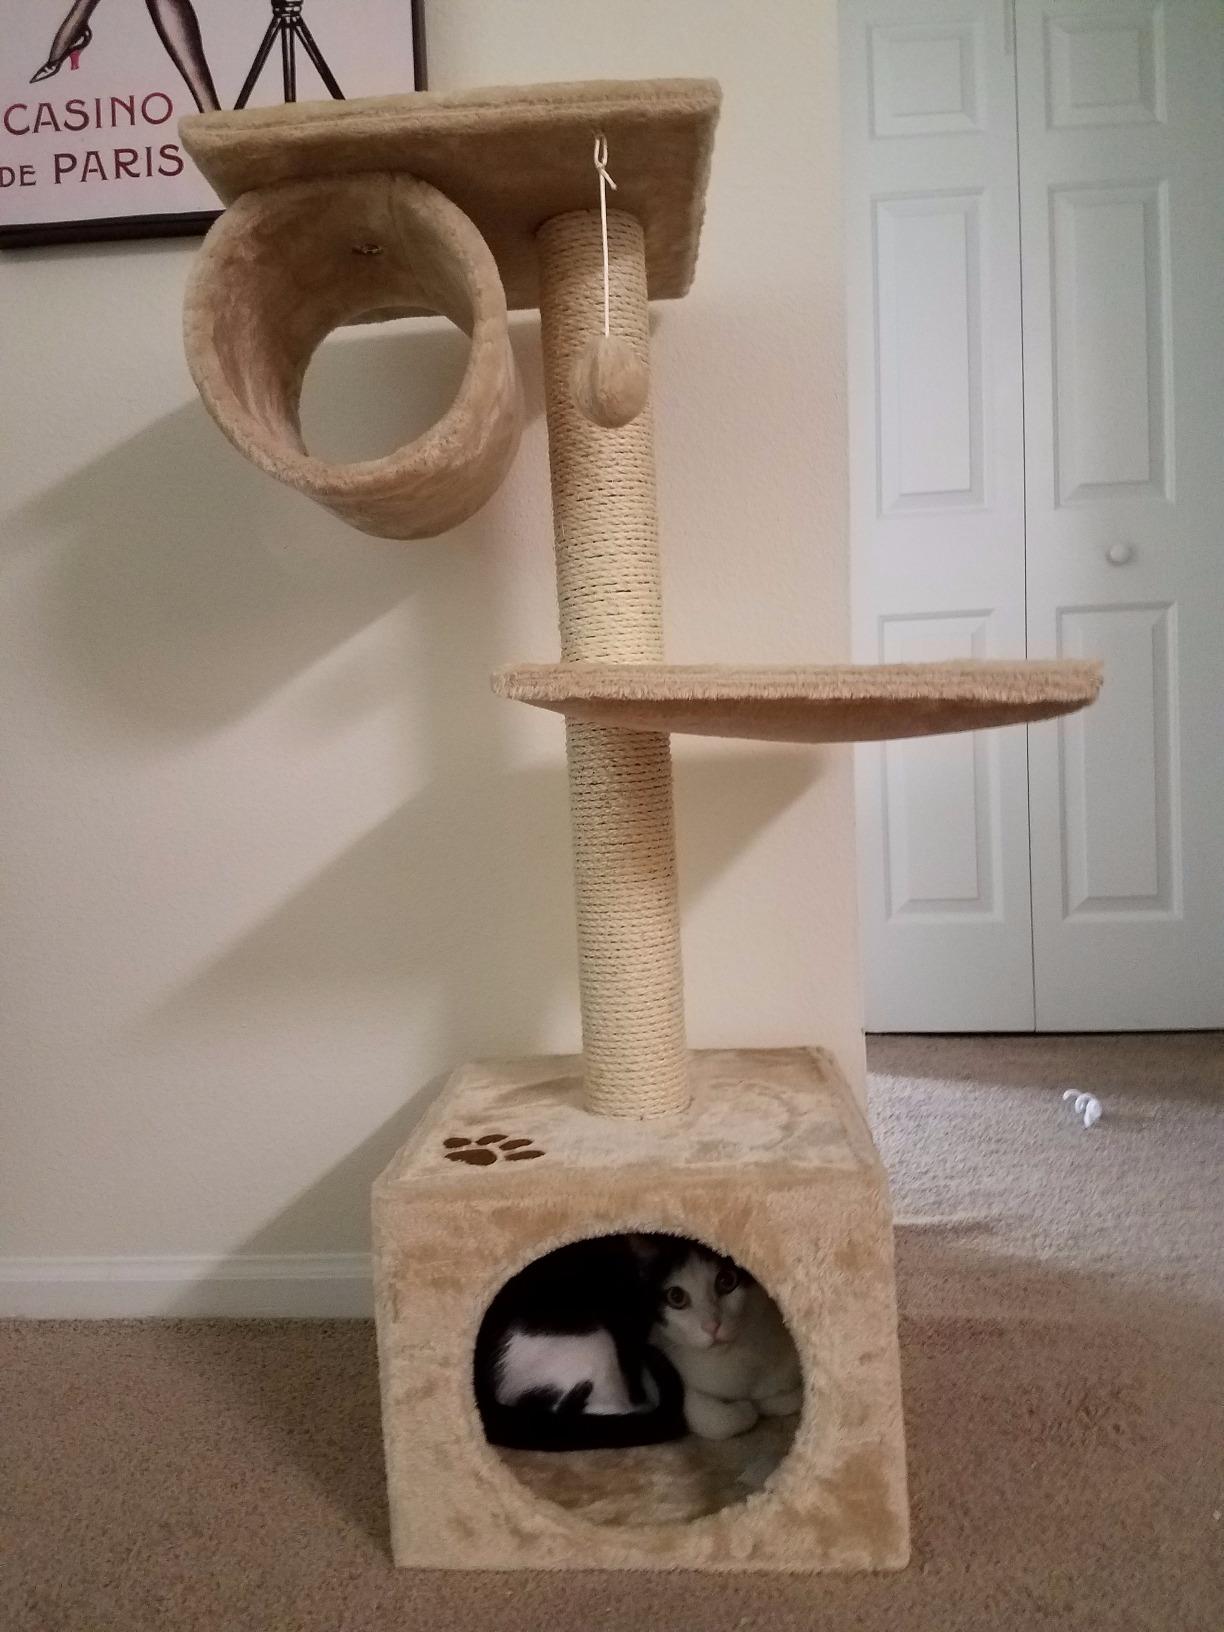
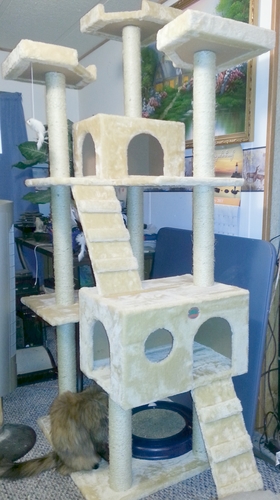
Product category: items_cat tree
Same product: no